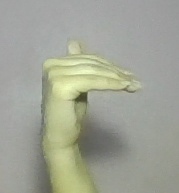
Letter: khaa